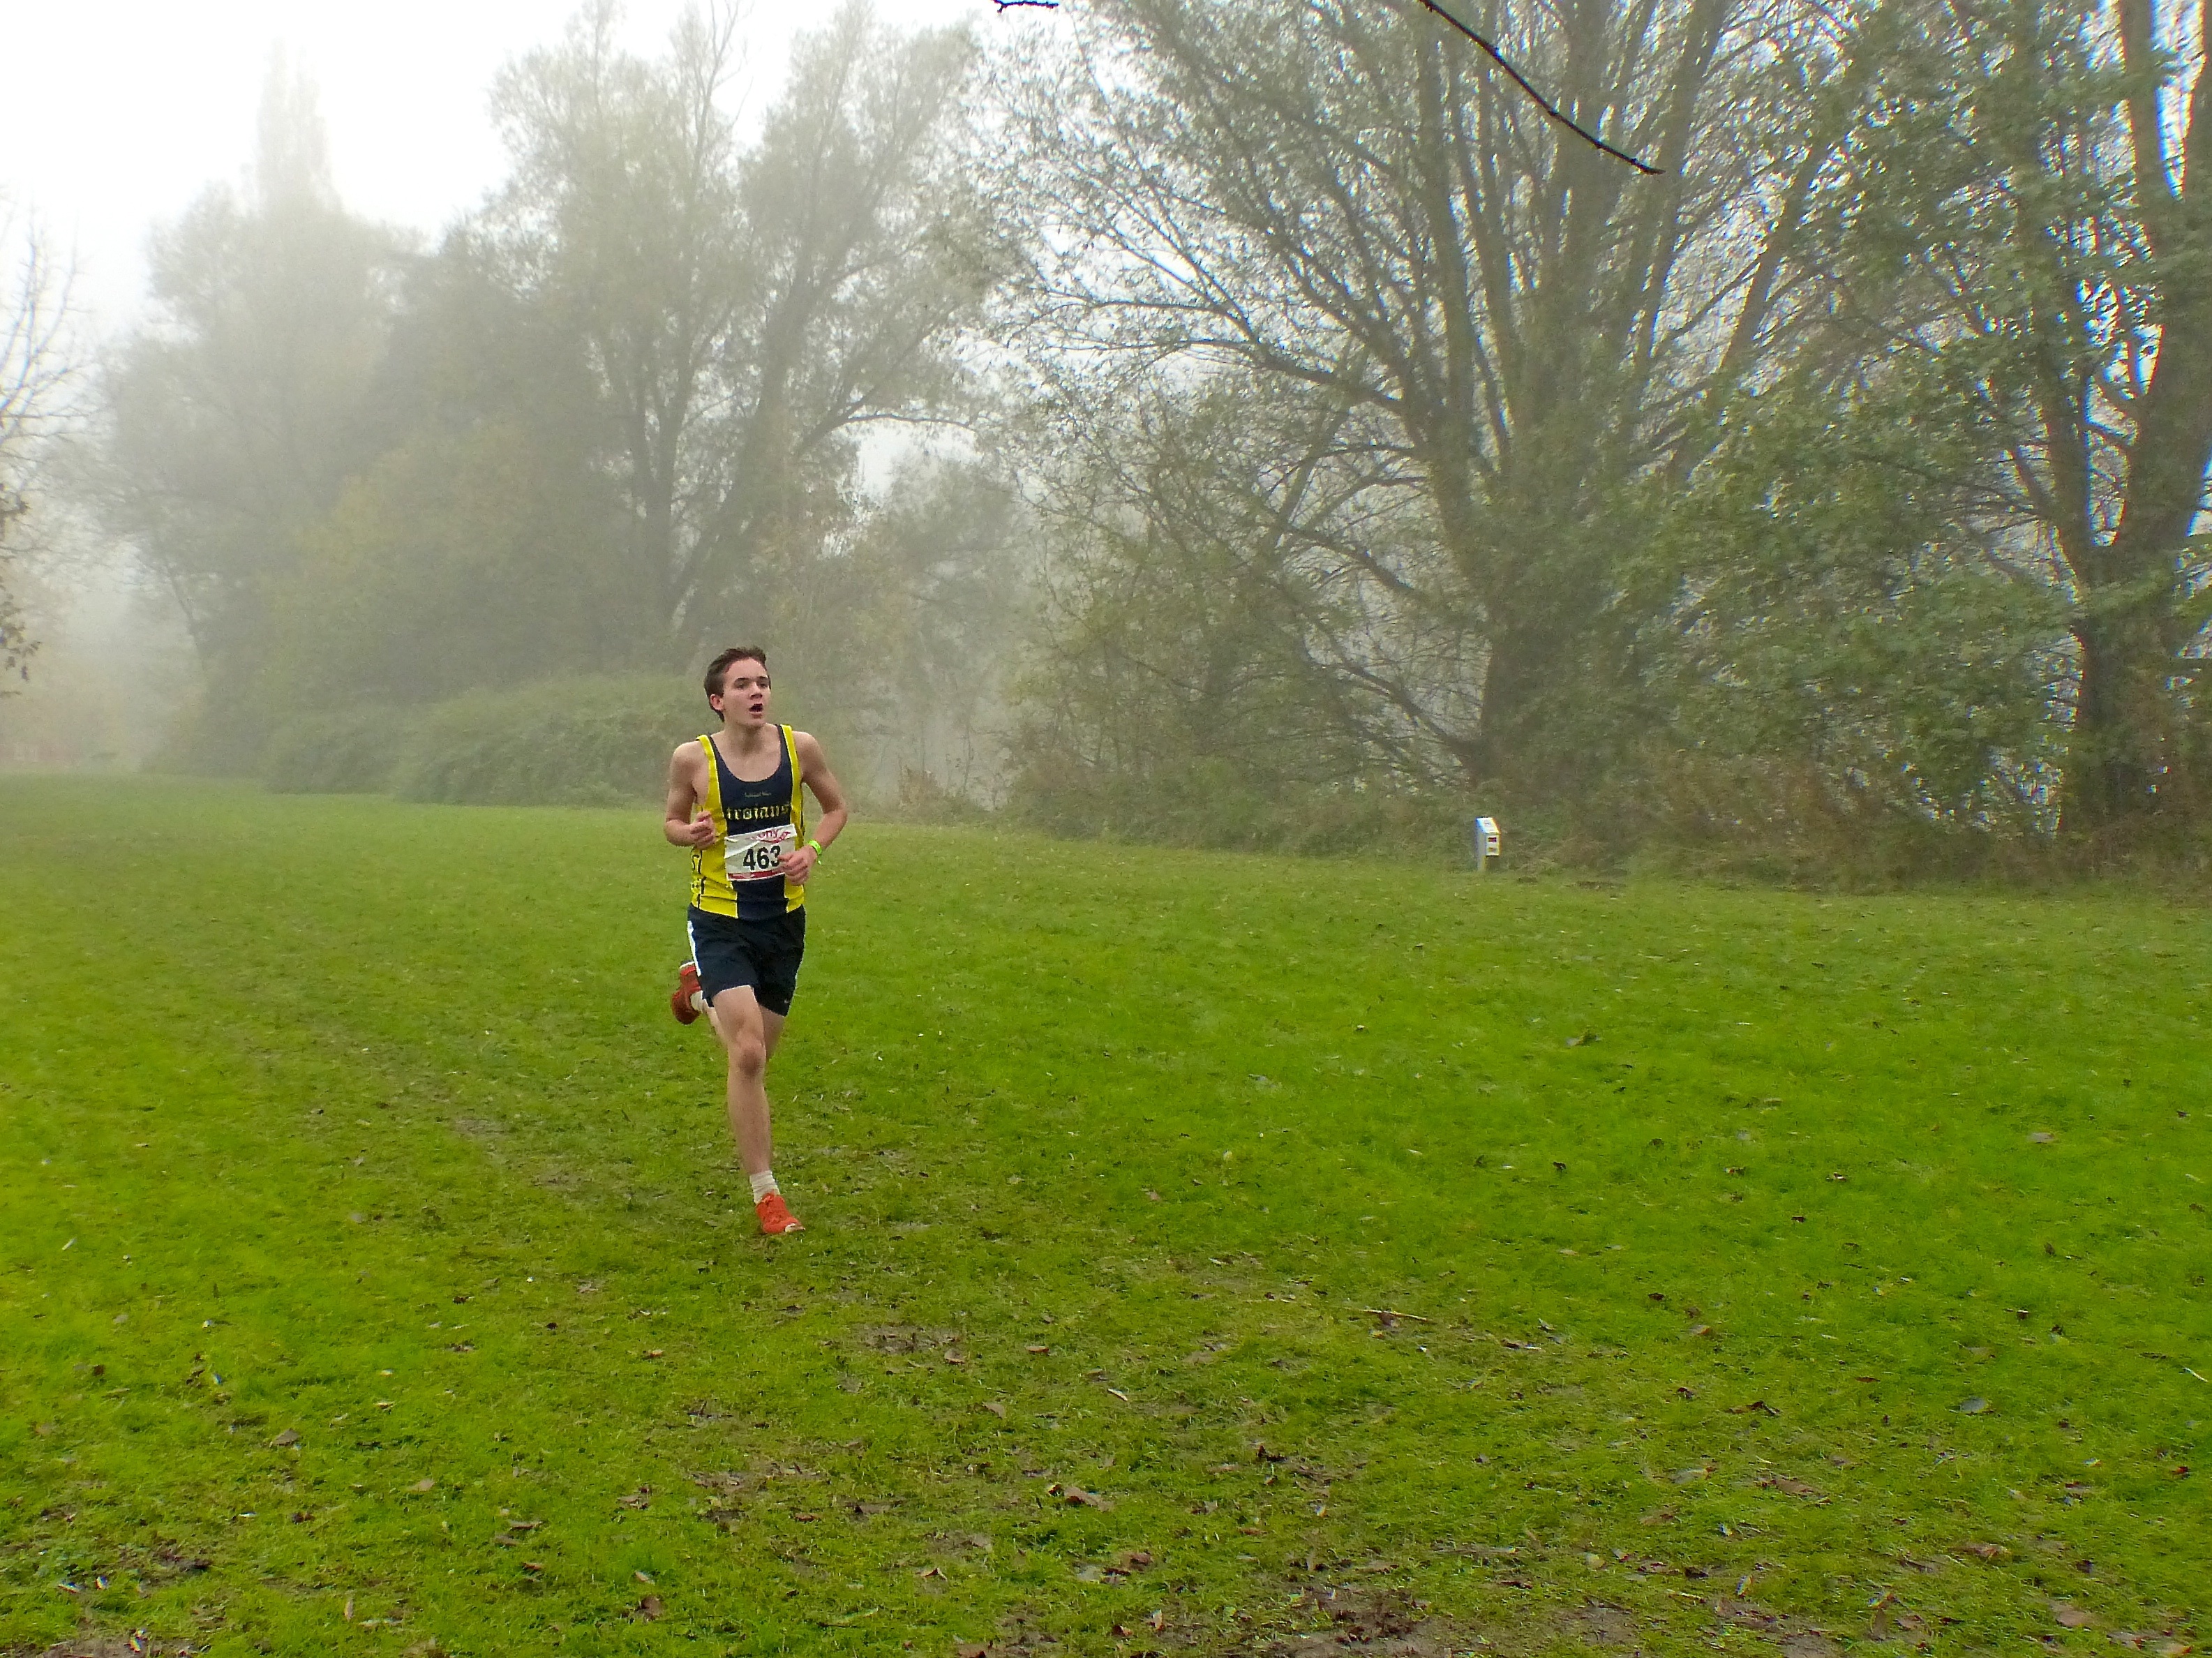
person, fog, mist, trail, sport, meadow, running, recreation, jogging, ash, crosscountry, belgium, race, competition, team, sports, championship, endurance, xc, antwerp, necis, physical exercise, outdoor recreation, human action, ultramarathon